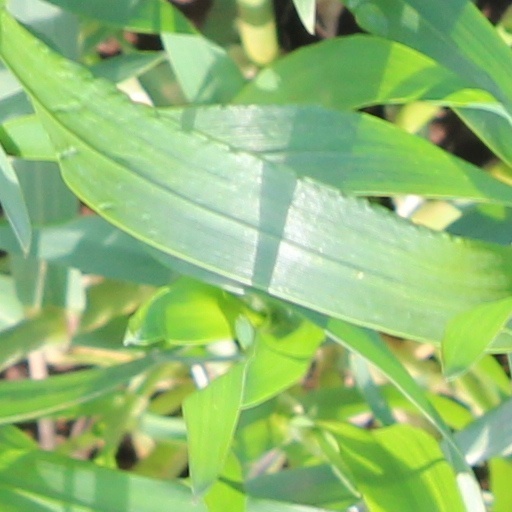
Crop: wheat